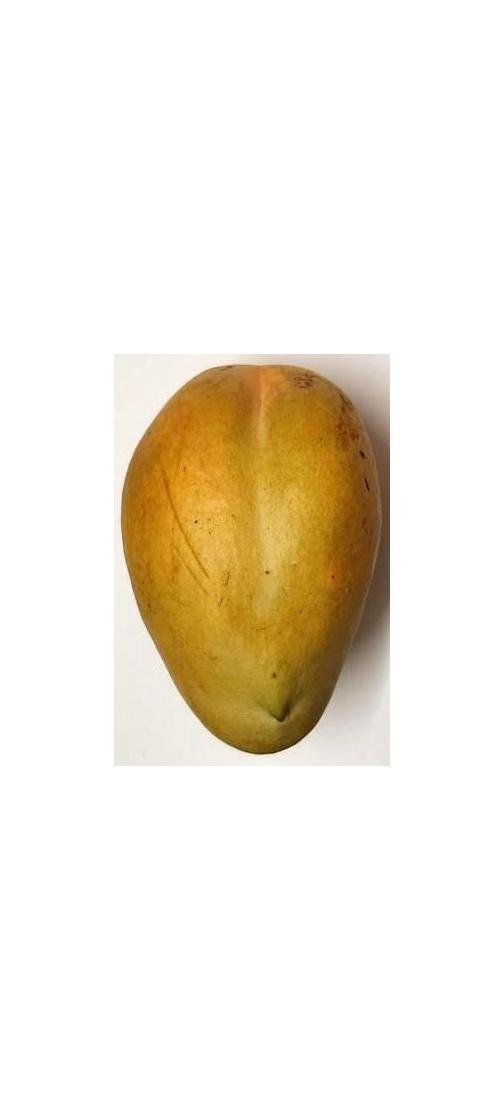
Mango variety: Bari-11